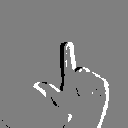
ASL letter: l